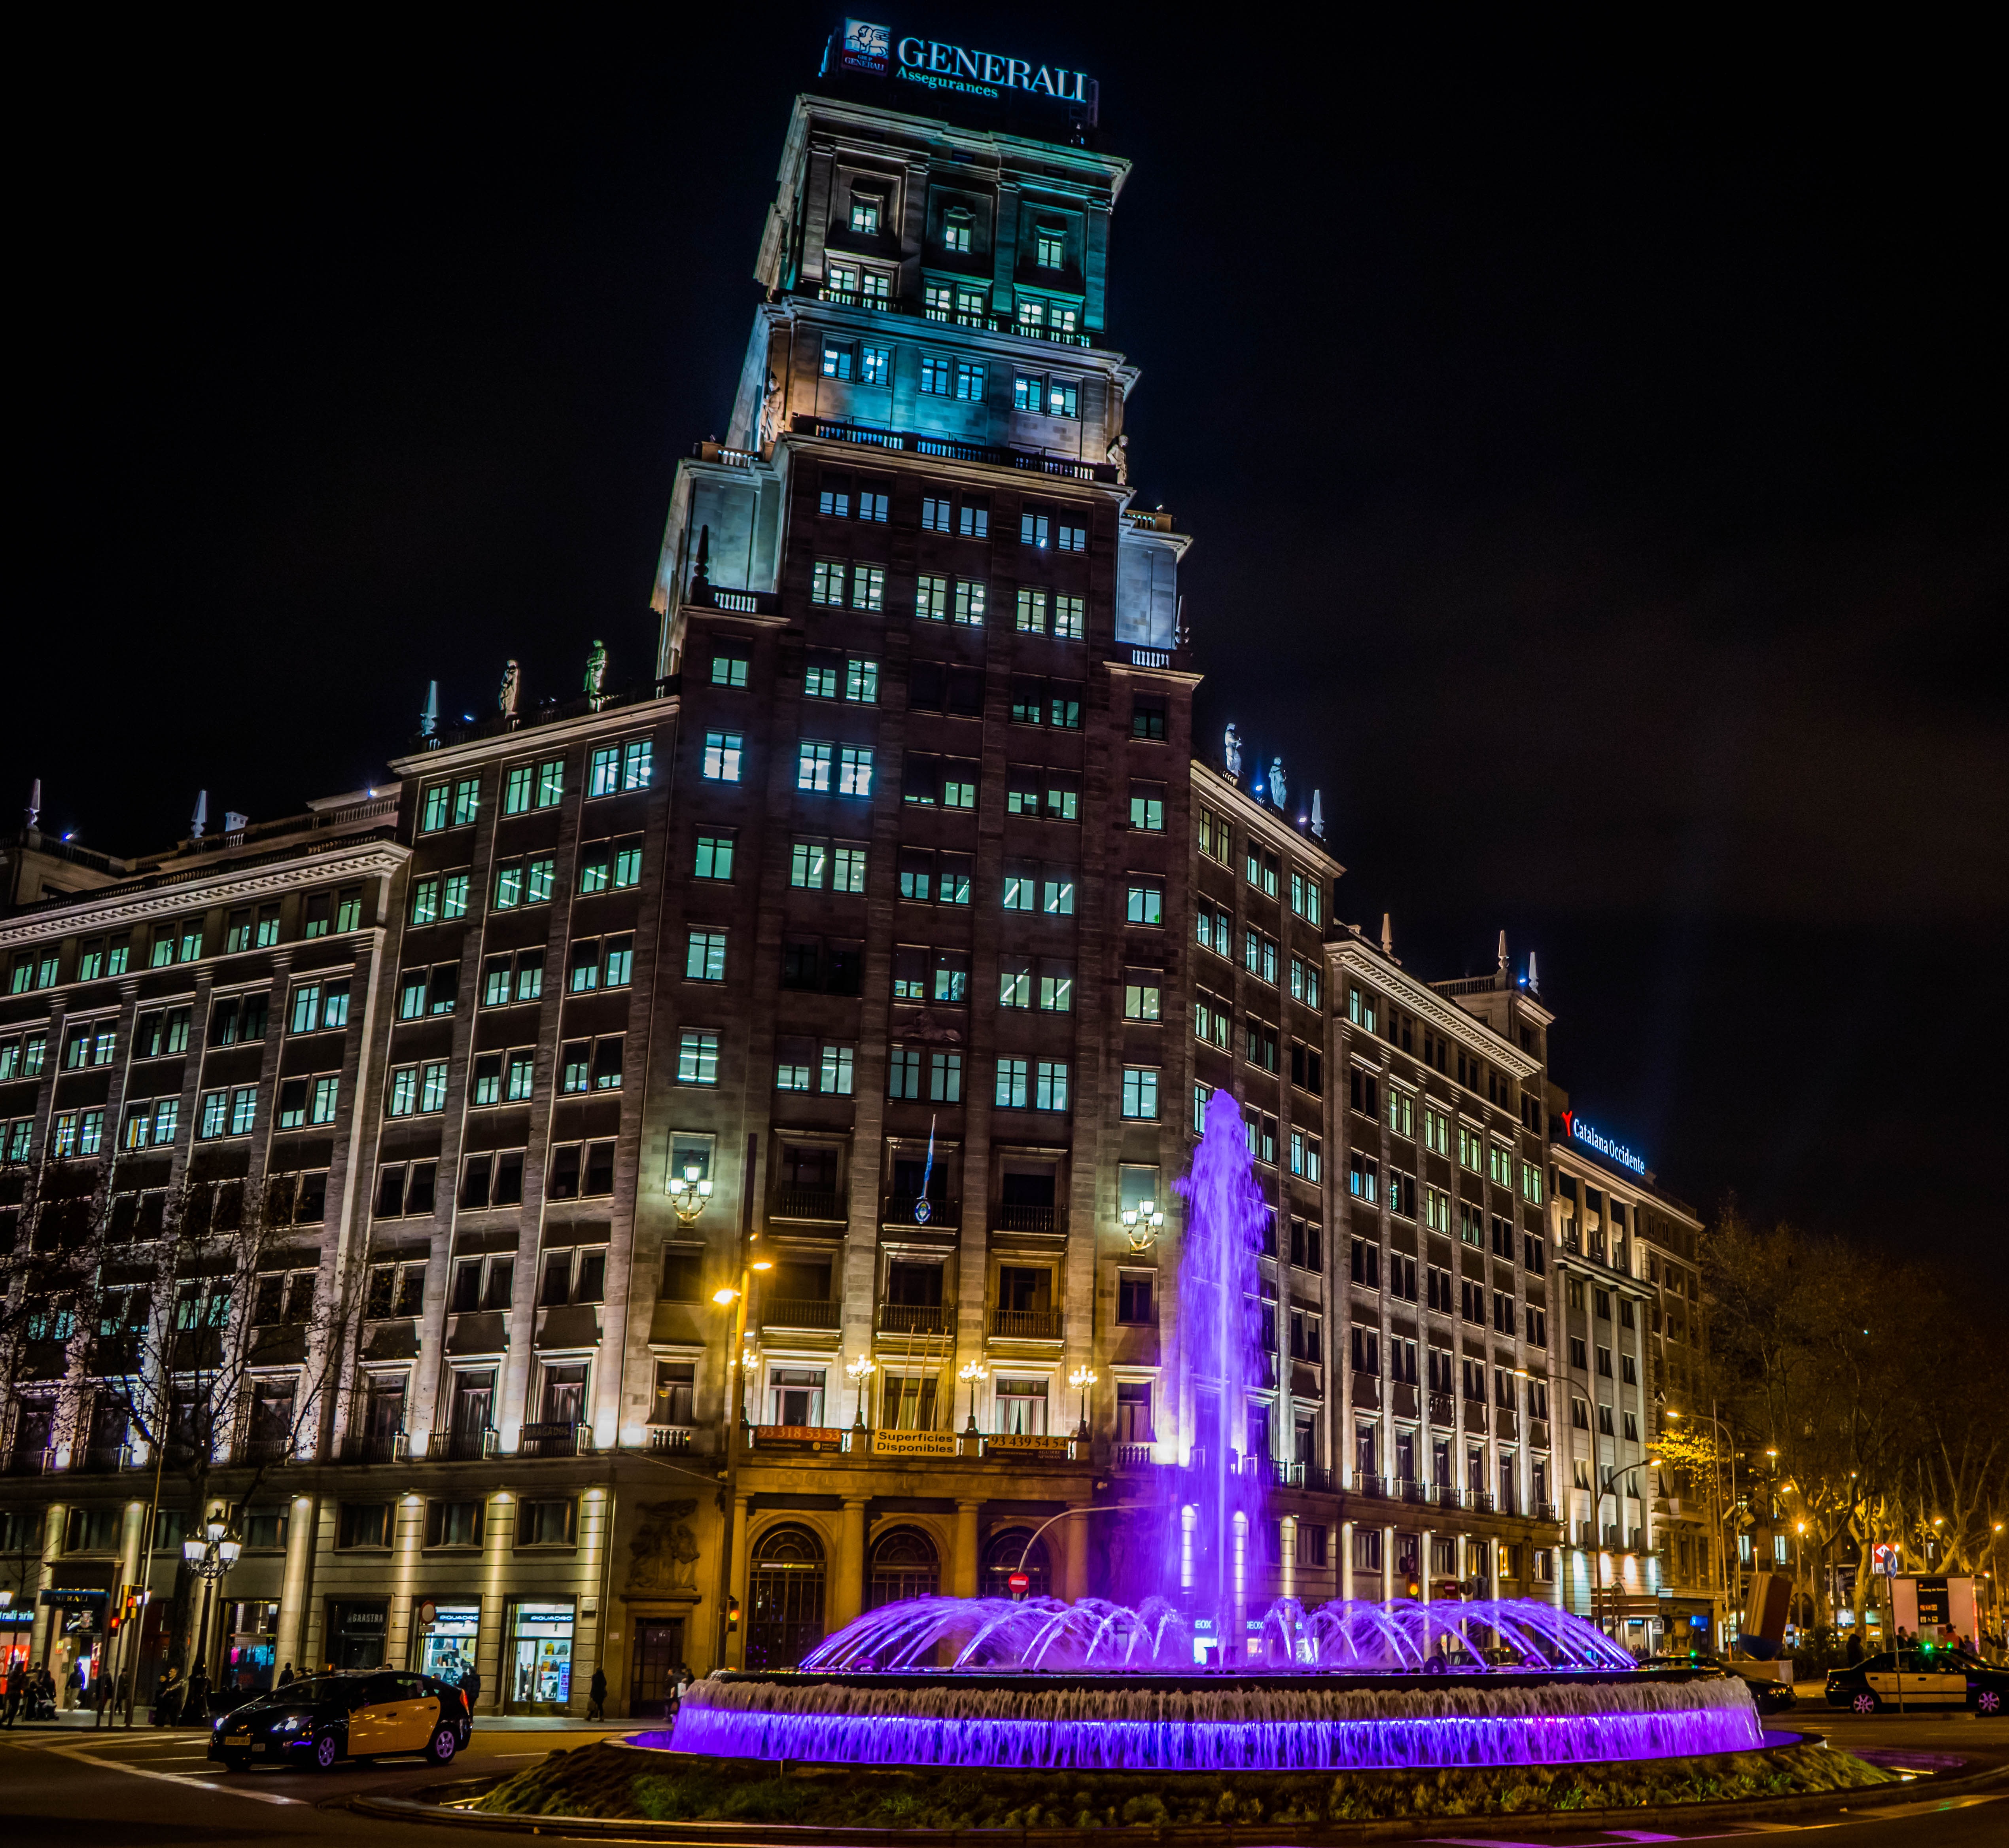
landscape, architecture, skyline, night, city, skyscraper, cityscape, downtown, travel, evening, tower, landmark, blue, tourism, barcelona, tower block, spain, fountain, famous, metropolis, urban area, human settlement, metropolitan area